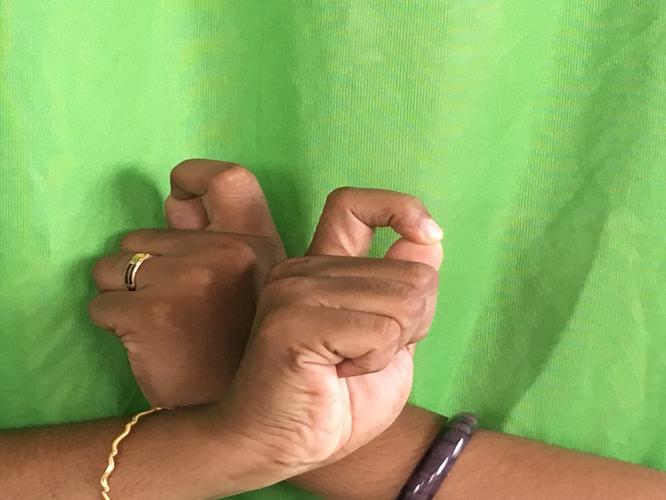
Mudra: Berunda
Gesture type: double_hand